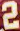
Number: 2